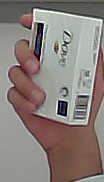
Product: dove_soap